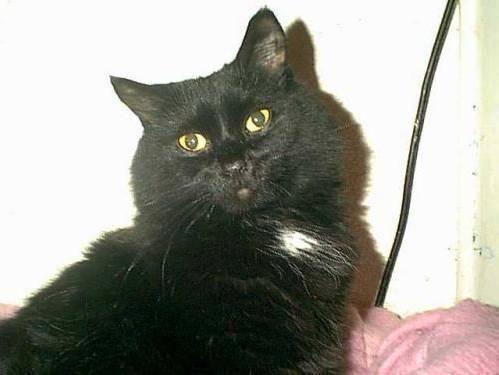
cat